Portuguese Fort (Jepara)

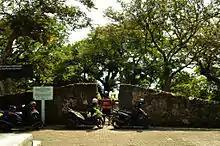
The entrance to the Portuguese Fort

The so-called Portuguese Fort, or Benteng Portugis, is a historical fort located in the village Banyumanis adjacent to the village of Ujung Batu, District of Keling, Jepara Regency, the province of Central Java, Indonesia. It is said that the fortress was built by the Government Mataram in 1613–1645, with partnership of the Portuguese (hence the name) as the central defense to repel the enemy who came from Java Sea (referring to the Dutch) .